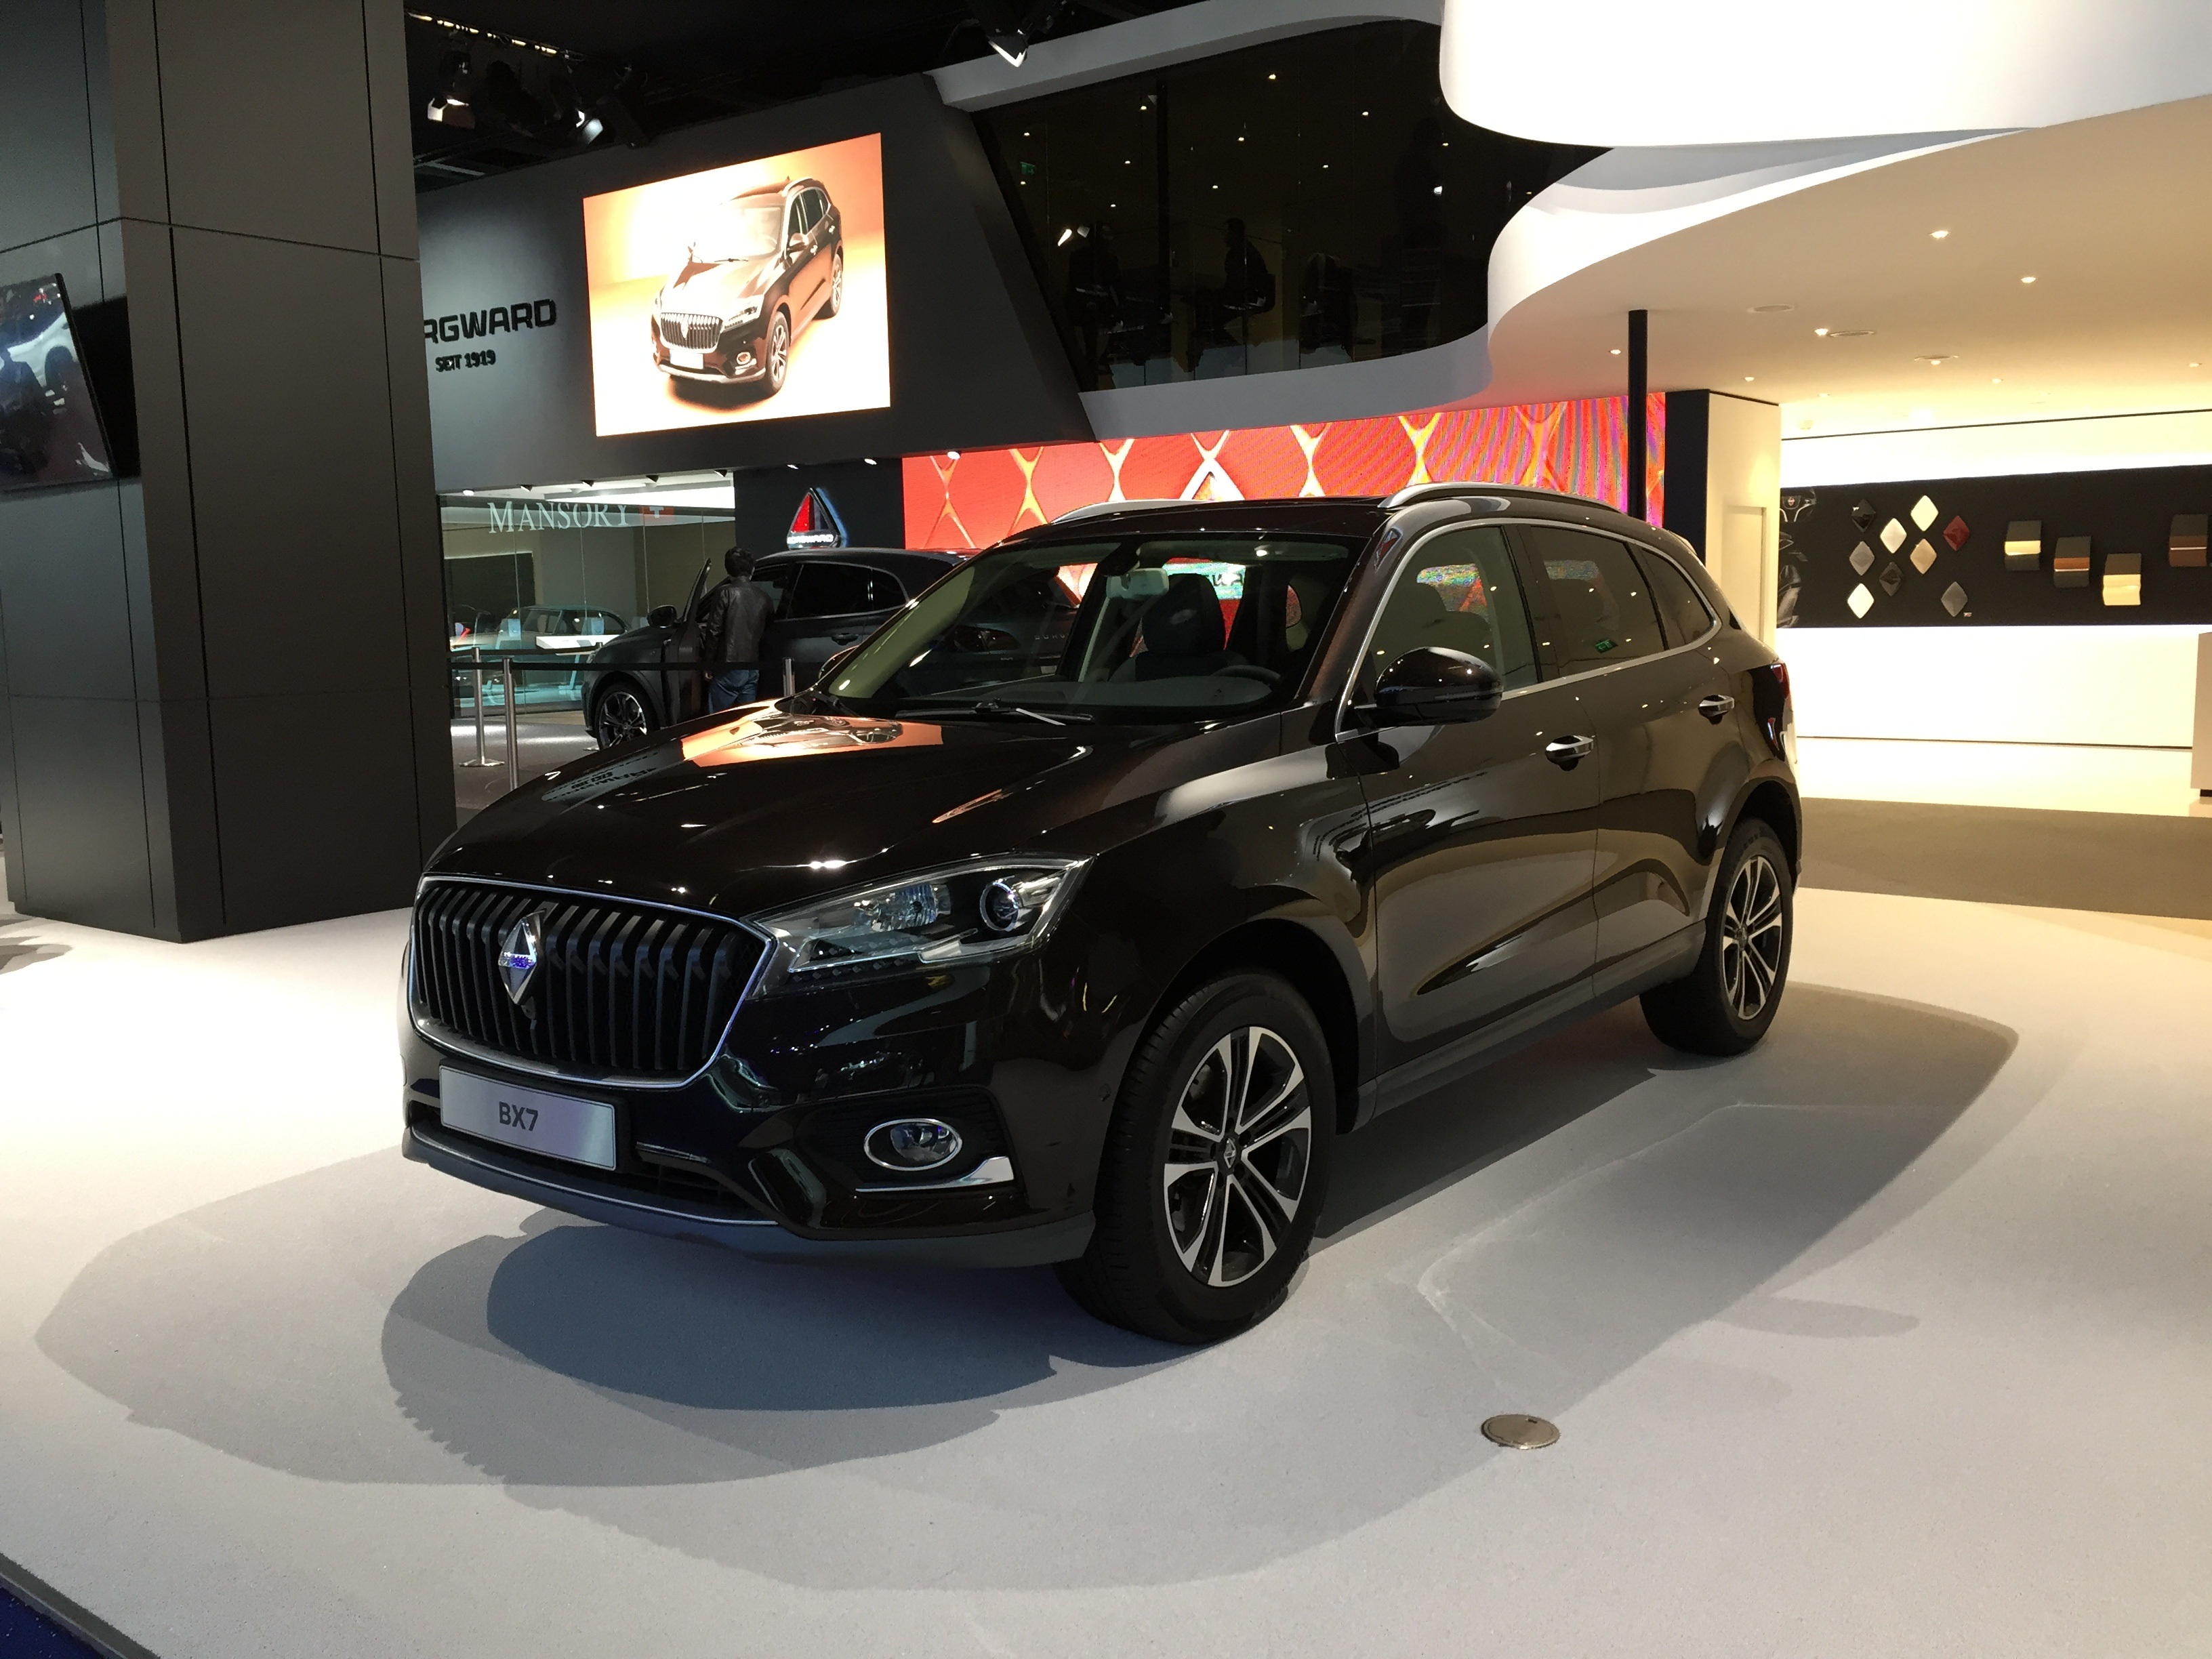
car, volkswagen, vehicle, black, suv, tradition, exhibition, china, frankfurt, iaa, premiere, borgward, trade fair stand, auto show, sport utility vehicle, bx7, german engineering, low budget, land vehicle, automobile make, automotive exterior, automotive design, executive car, mid size car, compact sport utility vehicle, crossover suv, bmw x3